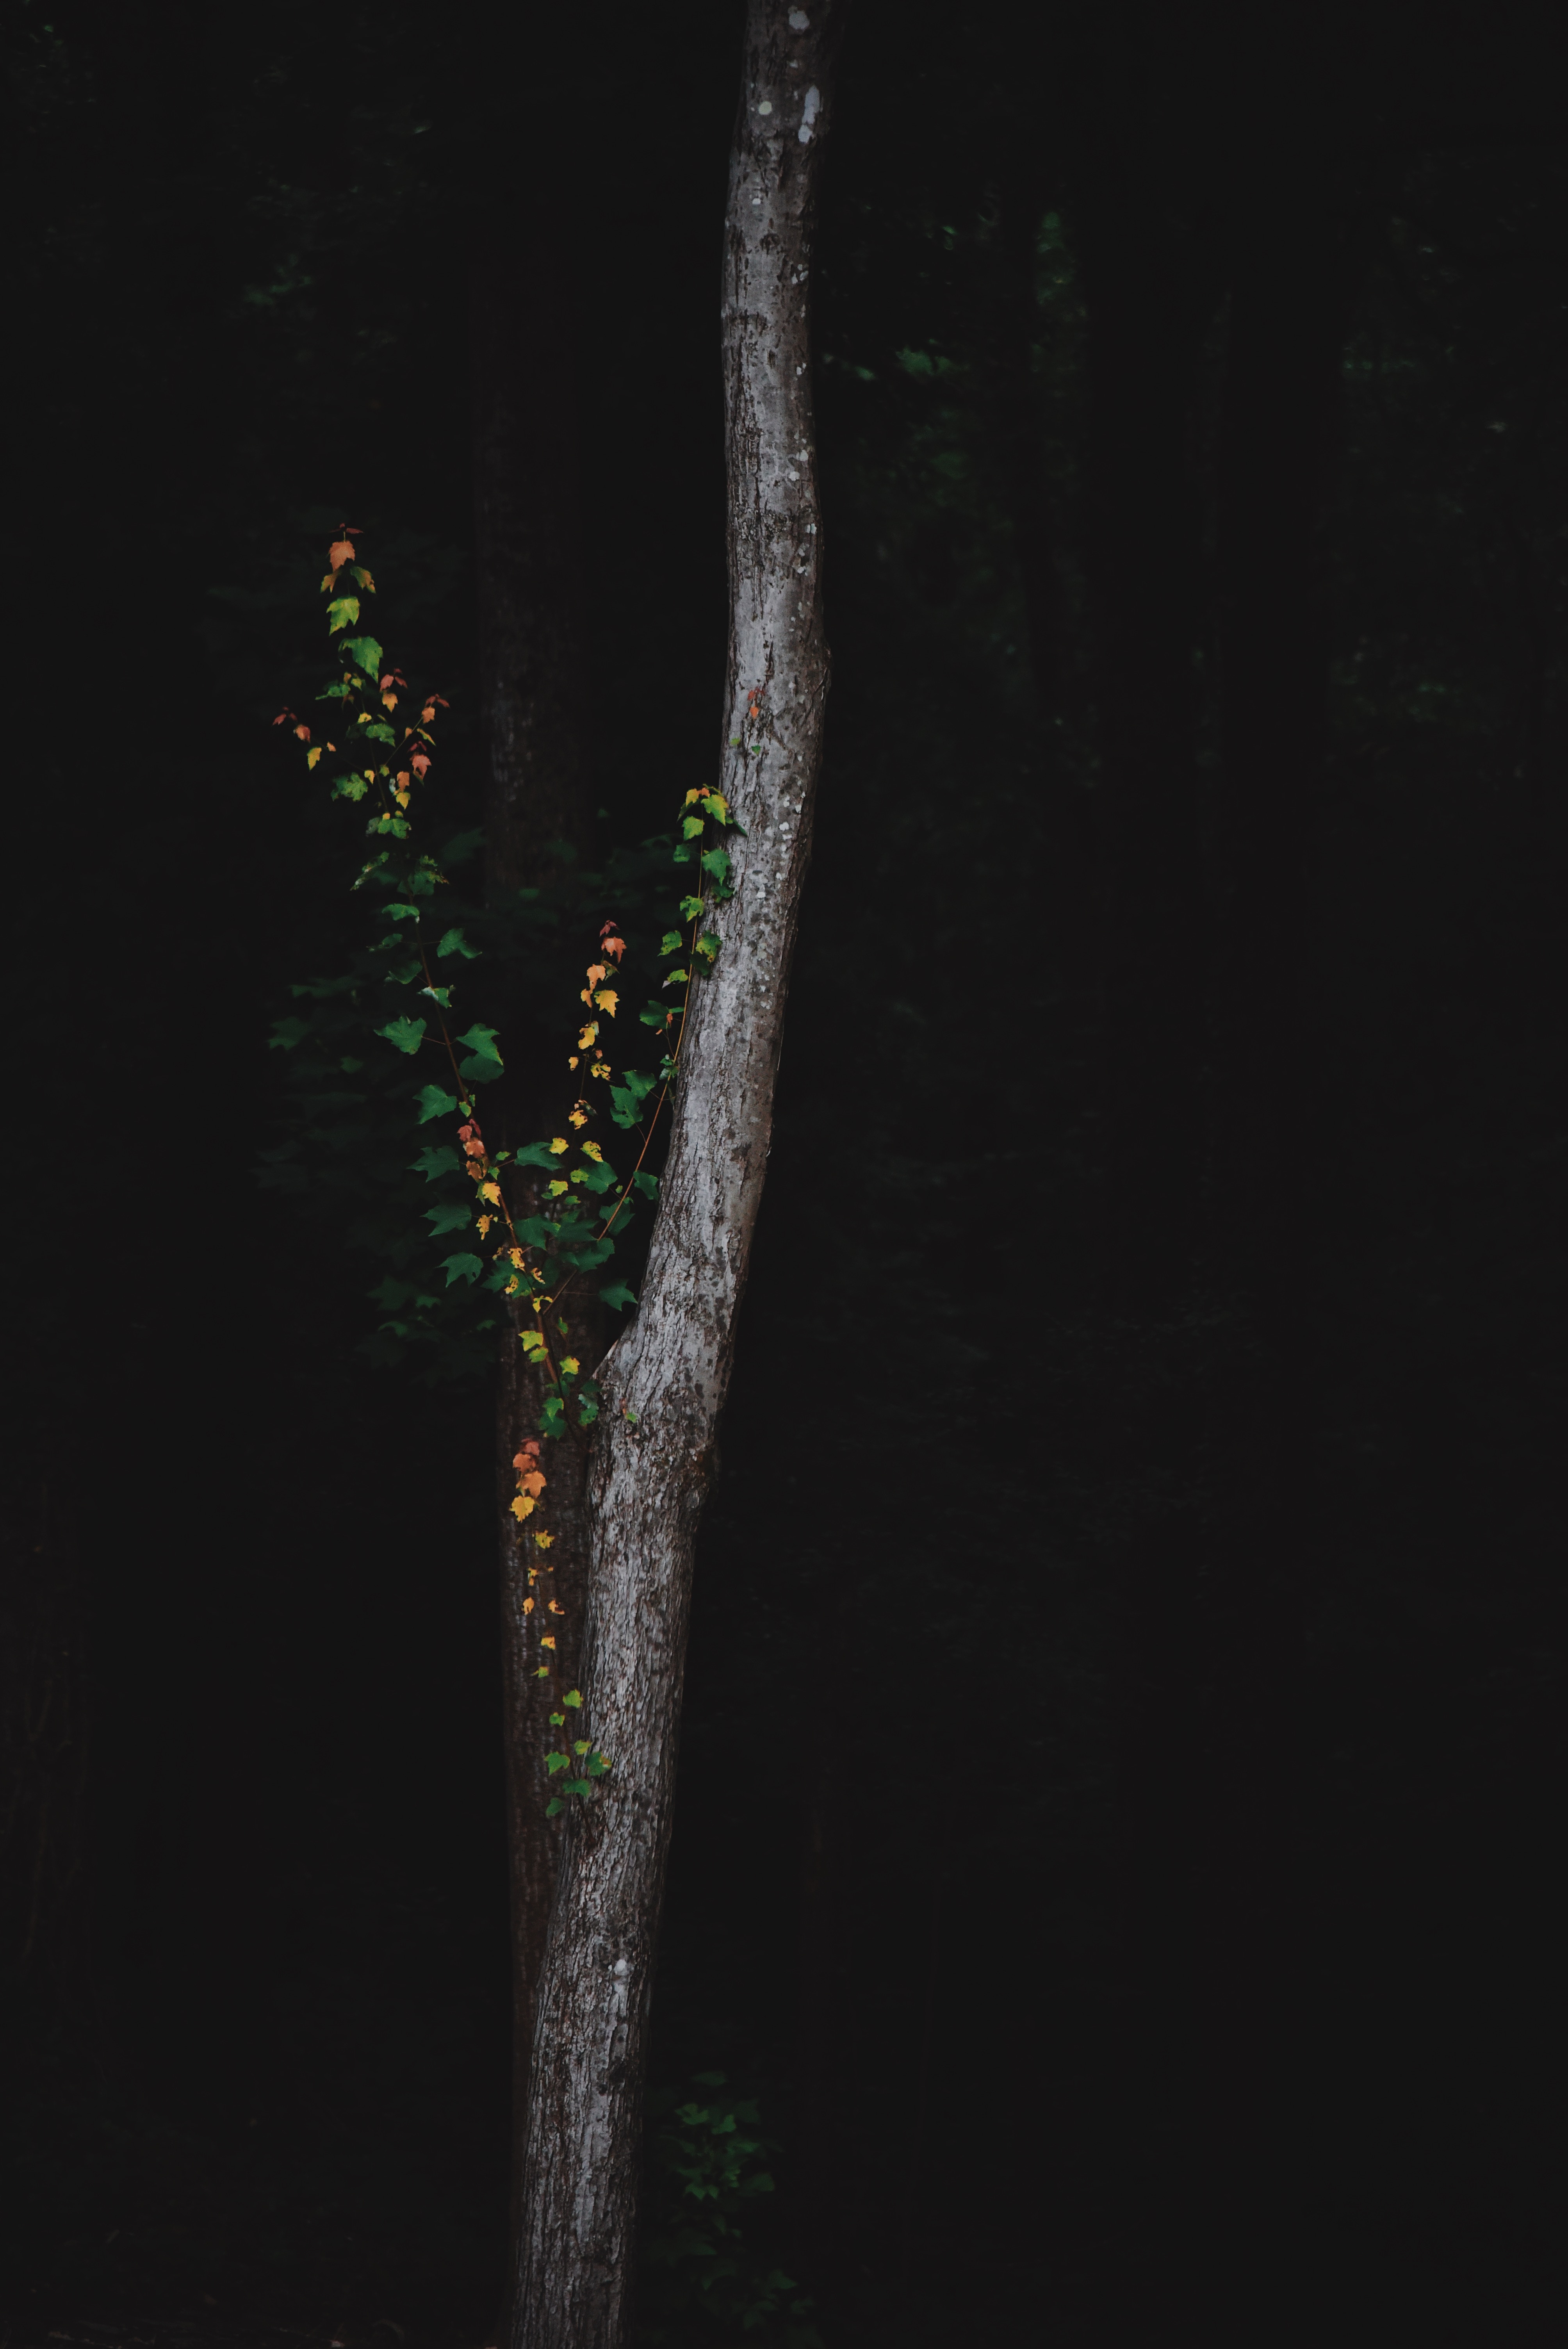
tree, branch, plant, night, darkness, twig, midnight, phenomenon, plant stem